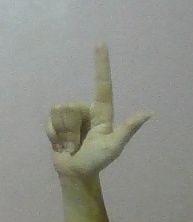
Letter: laam